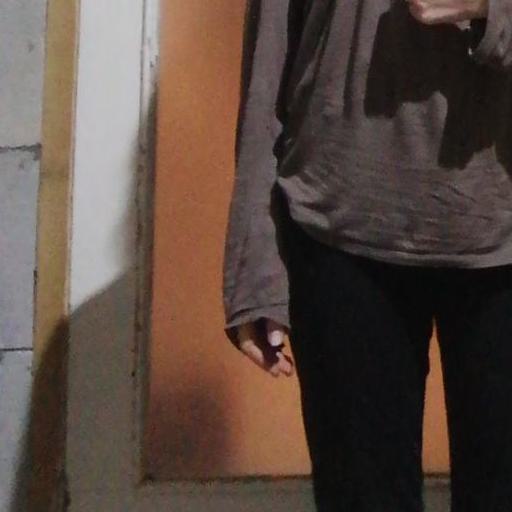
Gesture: no_gesture